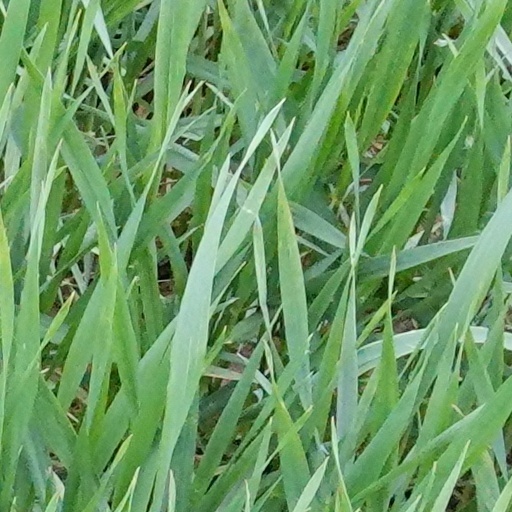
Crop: wheat